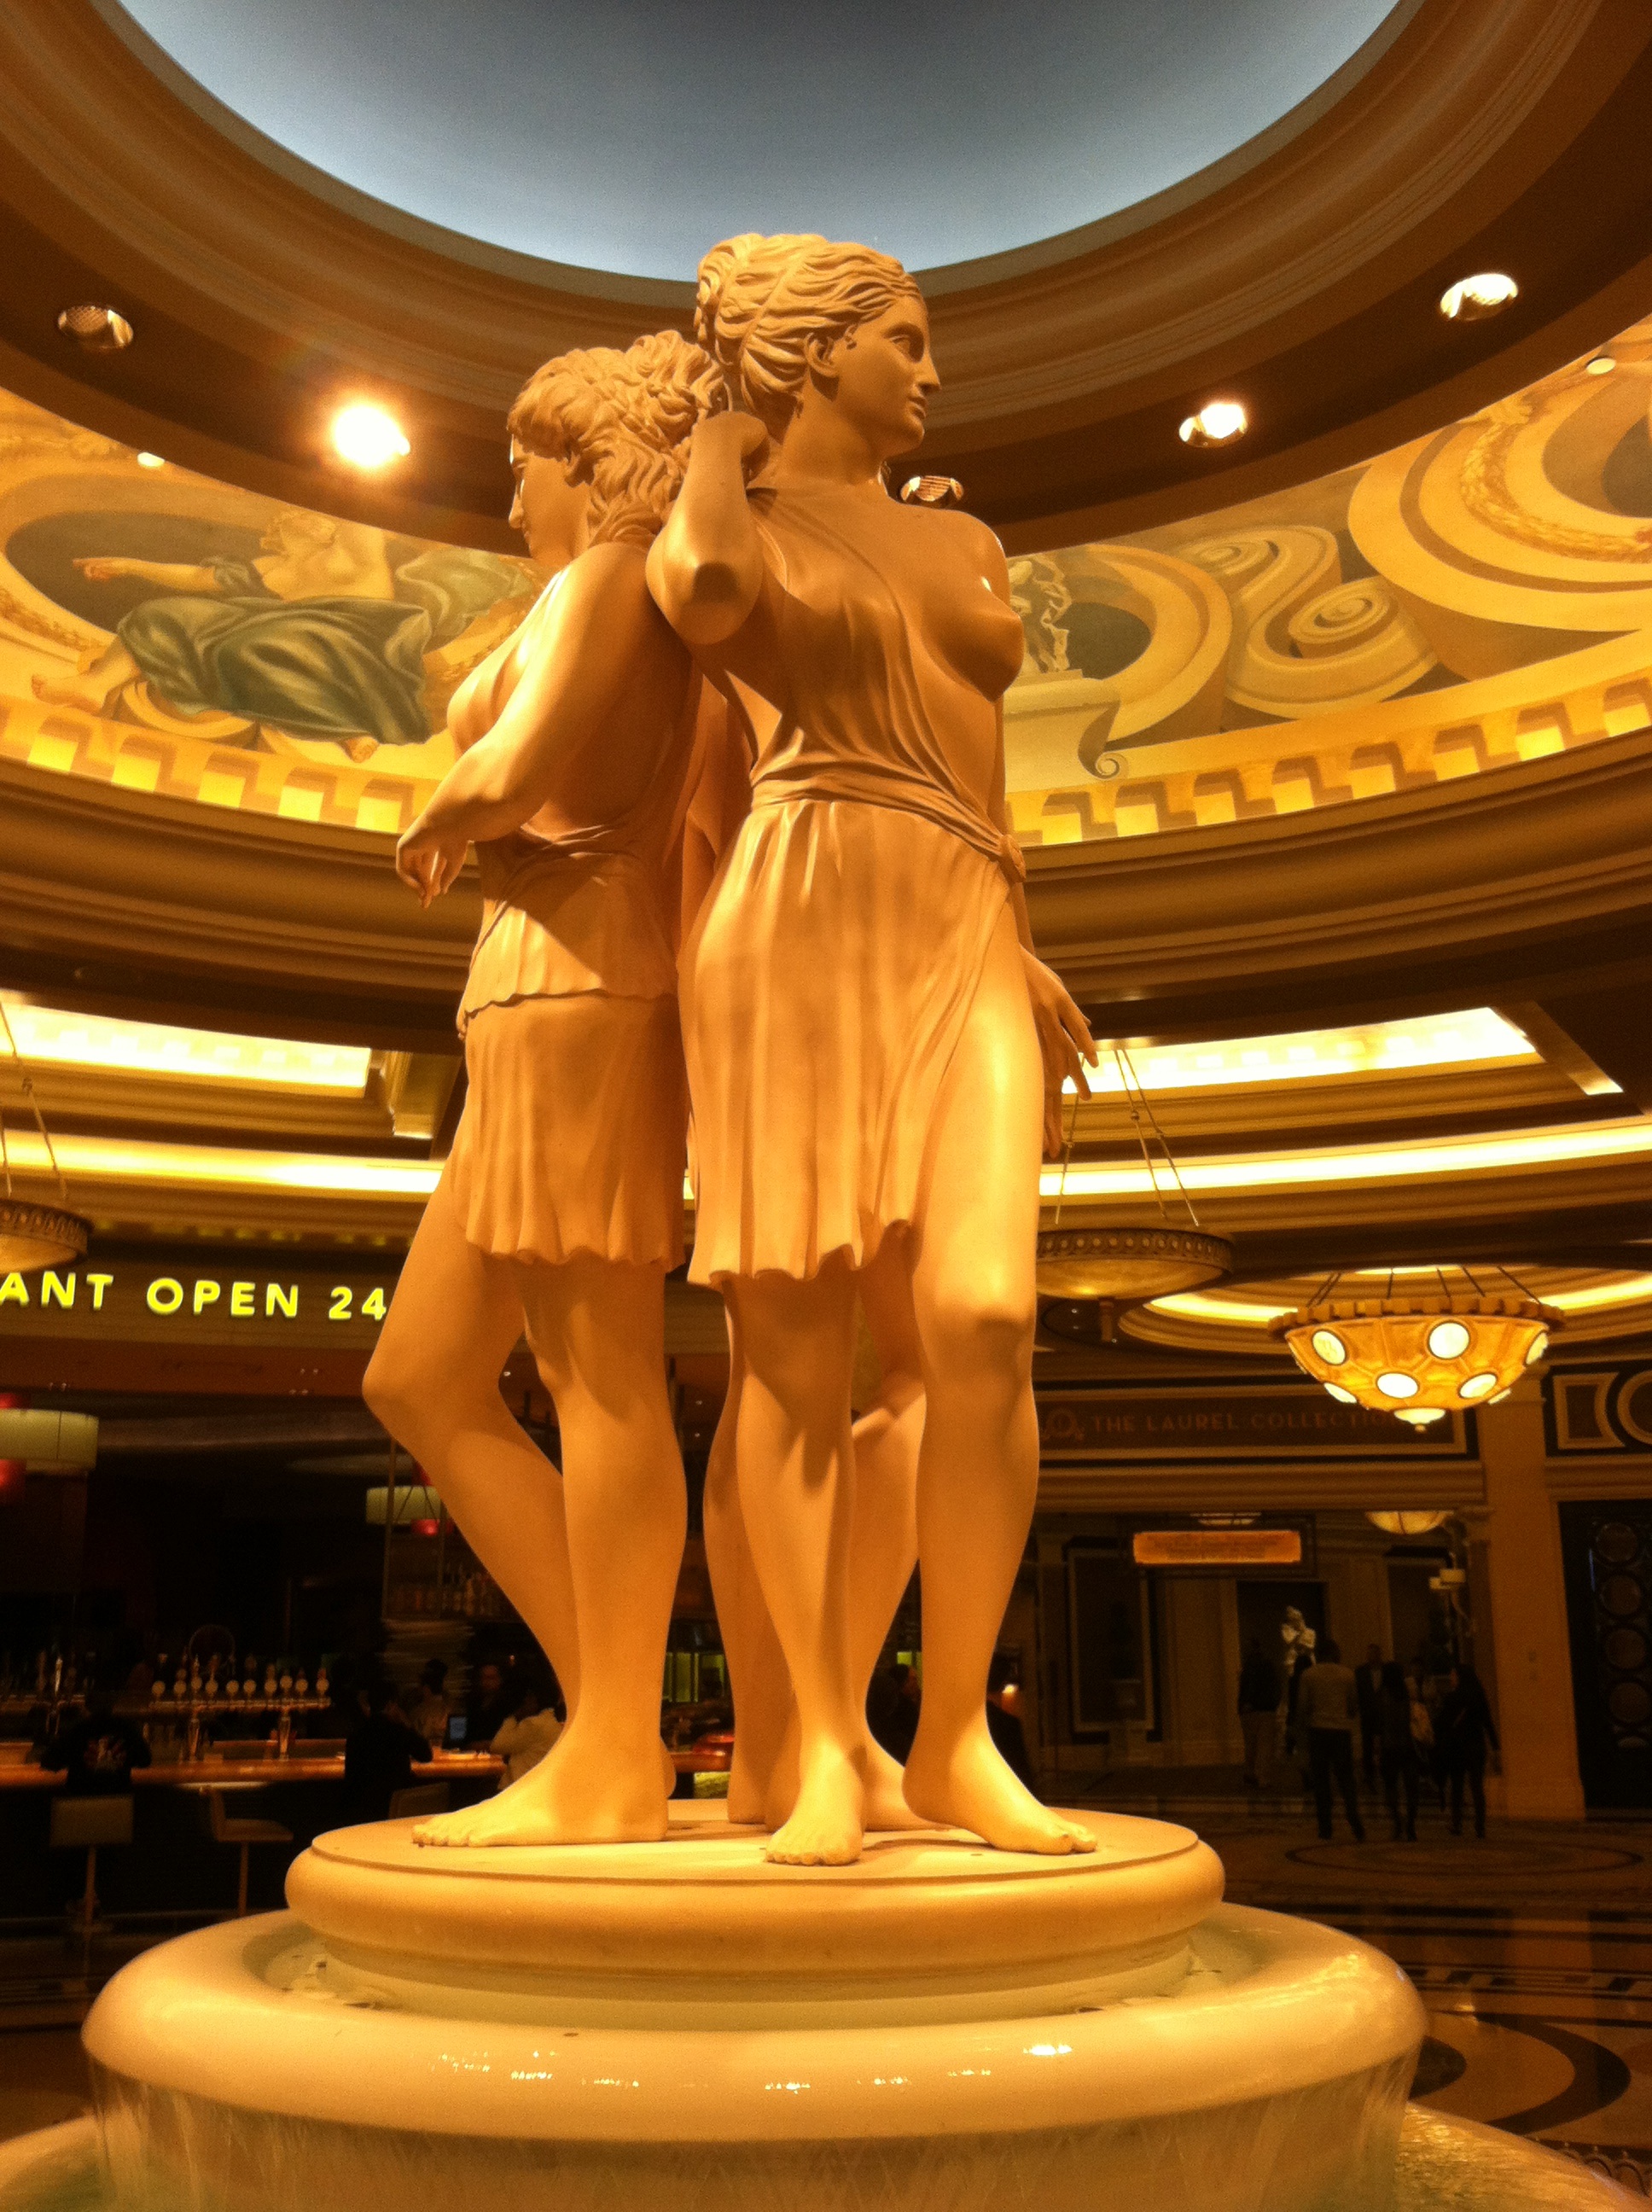
interior, monument, statue, decoration, sculpture, art, temple, females, carving, goddess, las vegas, acient, caesars palace, greek style, moulage